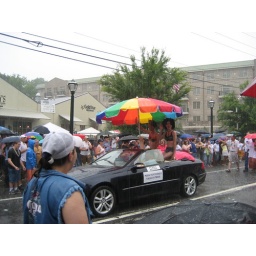
Day three. For Sale: Convertible, small amount of water damage and table umbrella sized hole in leather.